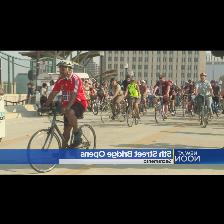
Label: Human